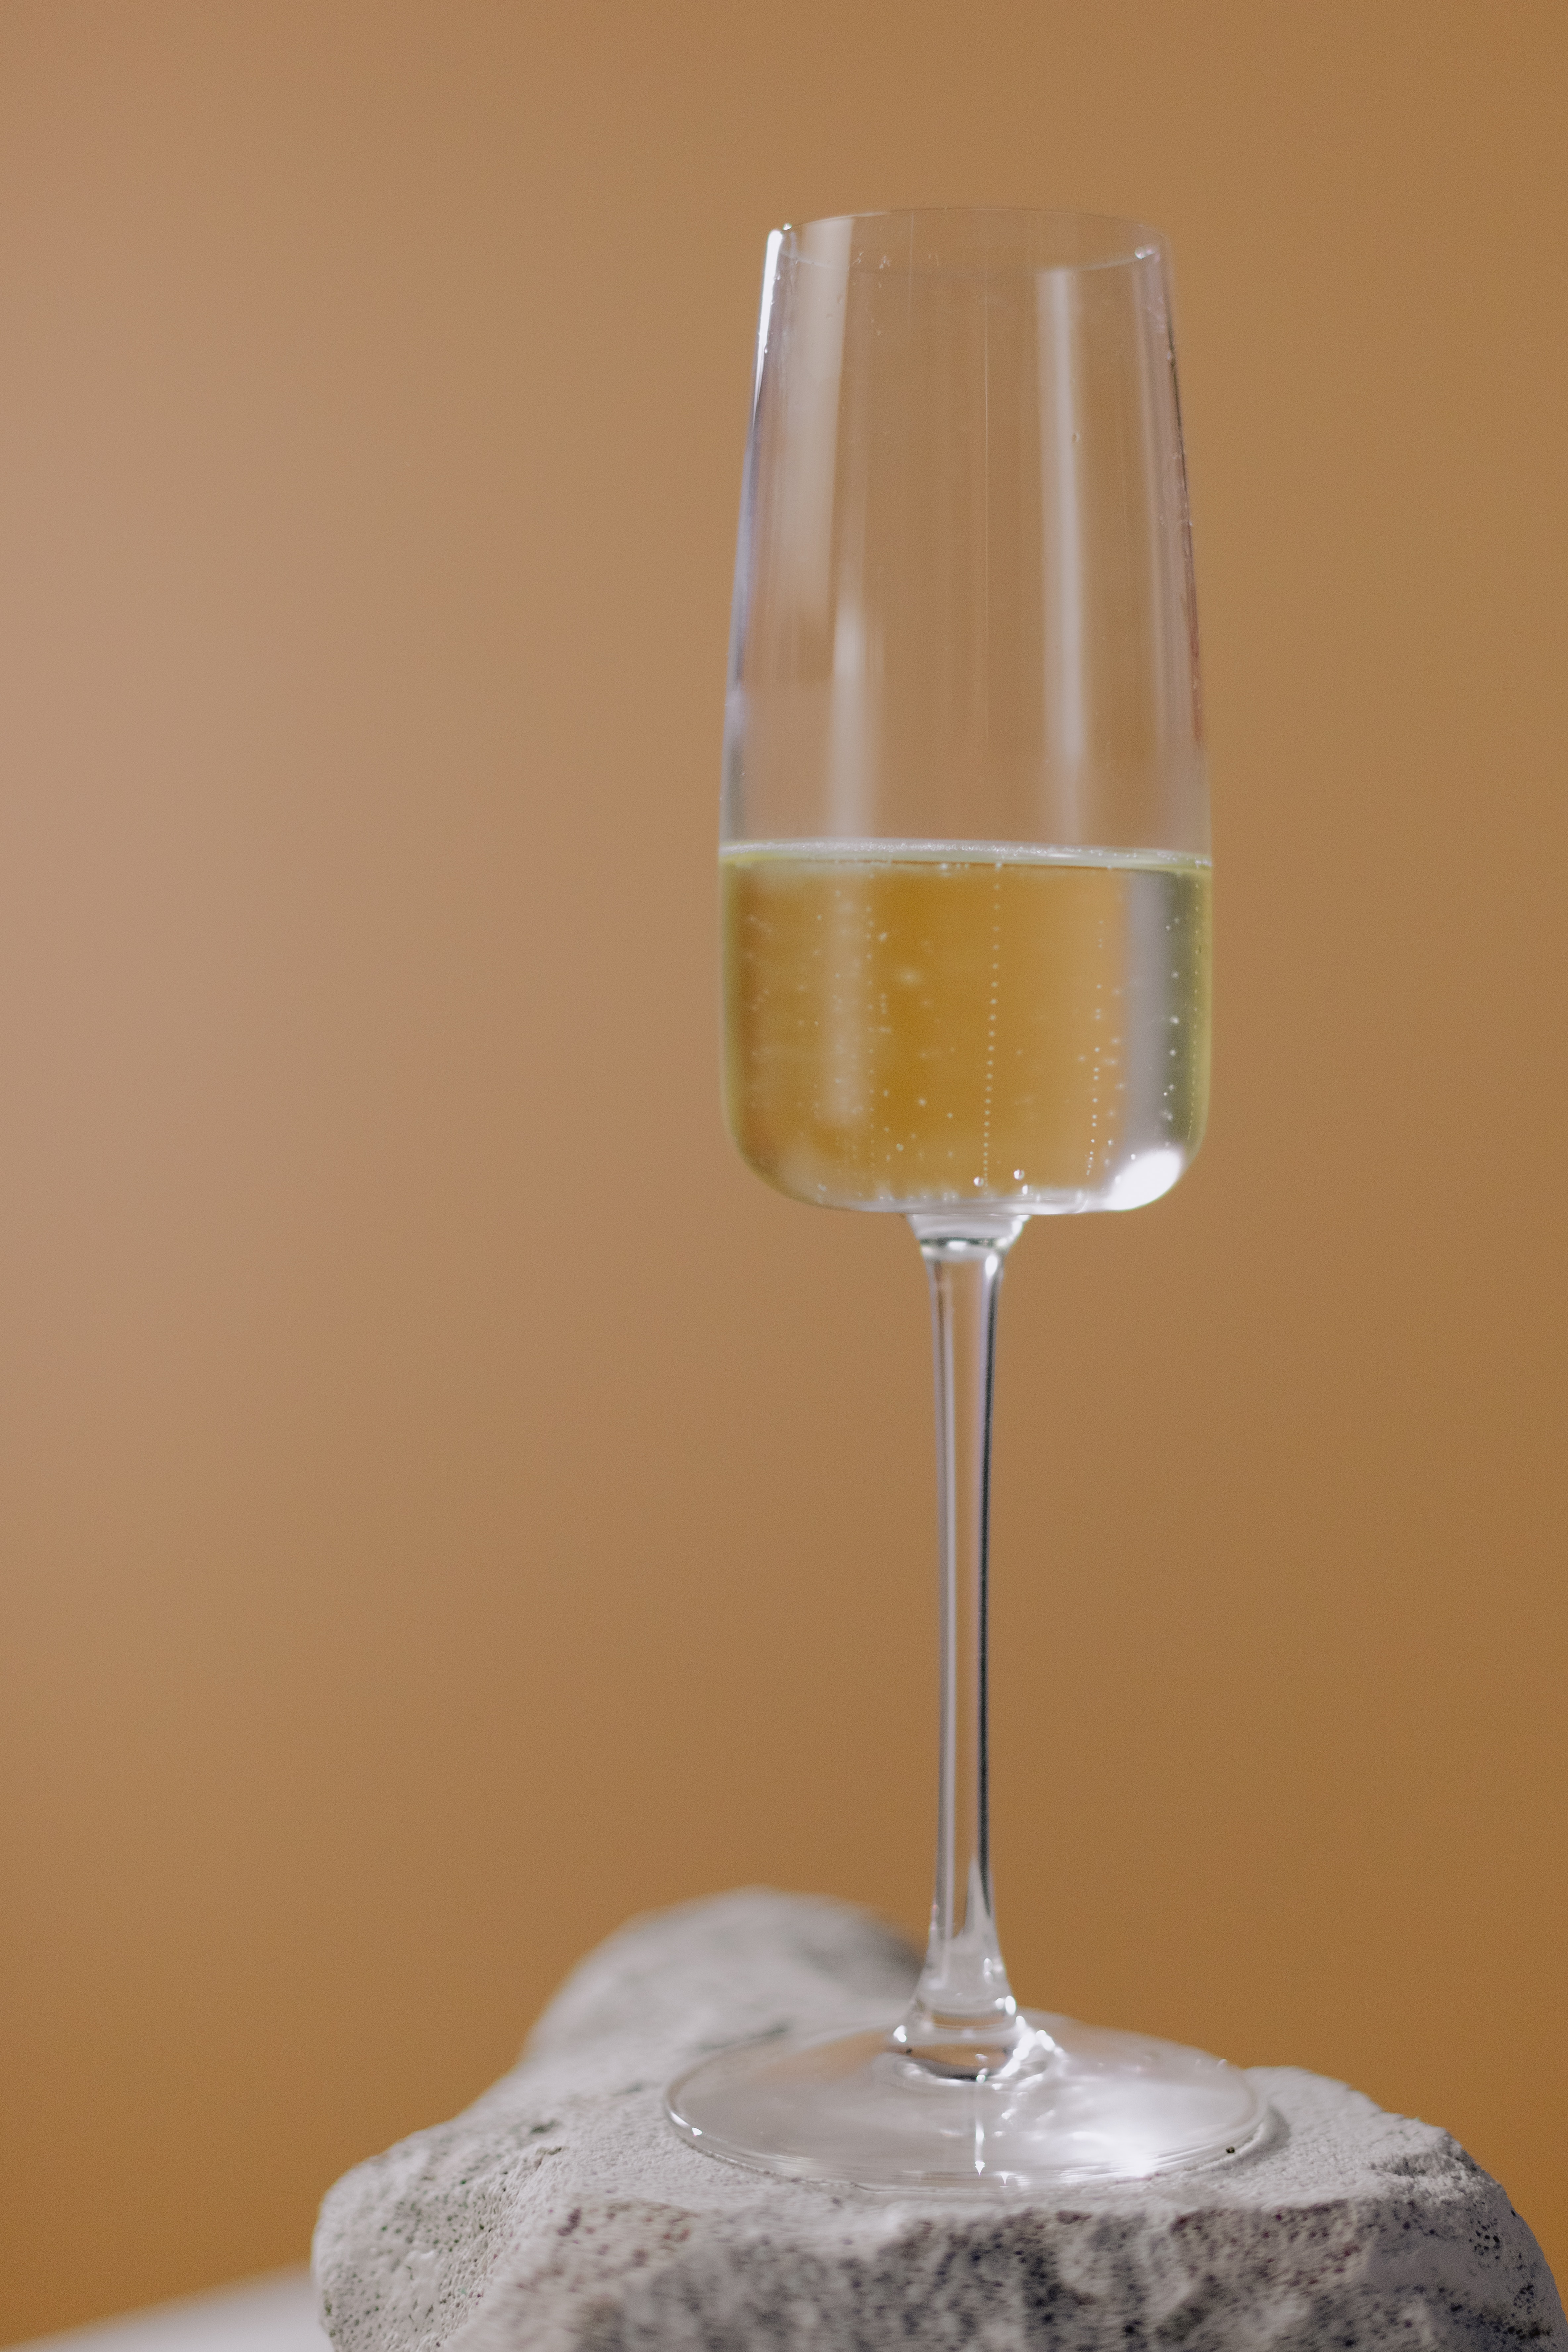
glass, tableware, liquid, drinkware, stemware, wine glass, solution, barware, fluid, wood, champagne stemware, glass bottle, drink, alcoholic beverage, wine, beer glass, ingredient, perfume, Solvent, white wine, classic cocktail, serveware, Transparent material, measuring instrument, wine cocktail, dessert wine, distilled beverage, peach, fashion accessory, rectangle, Snifter, alcohol, art, light fixture, cosmetics, transparency, liqueur, cocktail, soft drink, Elderflower cordial, spritzer, still life photography, Becherovka, hardwood, still life, champagne cocktail, screenshot, lighting accessory, champagne, sparkling wine, juice